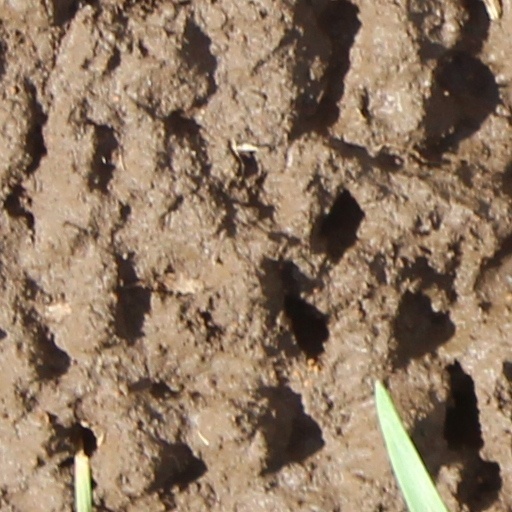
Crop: wheat